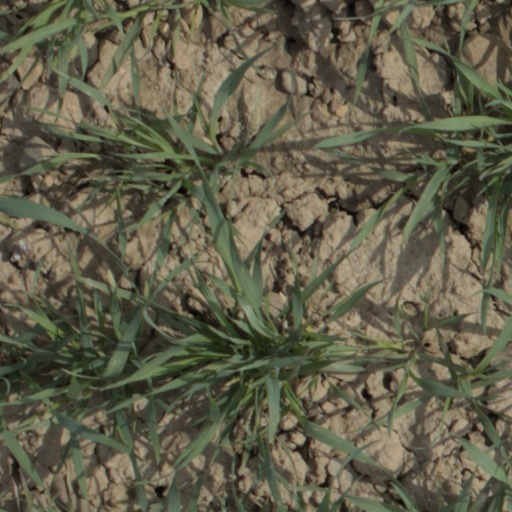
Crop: wheat